Pierre Eskrich

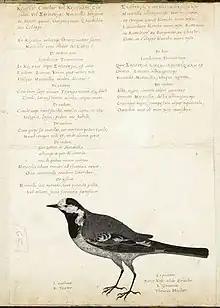
Illustration of a white wagtail for Benoit Textor

Eskrich was born in Paris, the son of a German goldsmith named Jacob Krug who came from Freiburg, Brisgau. The German surname Krug is spelled "Cruche" in the French form and literally means a jug which translates loosely to "Vase". In tax documents, he signed as Cruche and in artworks from 1566 to 1568 he signed as Petrus Eskircheus. Eskrich worked as an apprentice to Pierre Vallet, embroiderer for the Duke of Nevers. In 1573 he titled himself as embroiderer for François de Mandelot, the governor of Lyon. Verses from 1541 by Robert de Luz which play on Eskrich's alternate names of jug and vase suggest that Louis Giquel and Pierre Eskrich were seen as promising apprentice artists. Eskrich married Jeanne Berthet, daughter of a Protestant merchant in Lyon around 1548. He then called himself a painter and settled in Geneva in 1552 or 1554. The council of Geneva gave him an order to draw the city for Admiral de Coligny in 1564. He was also an illustrator for Calvinist literature. In 1561 he was involved in engraving the satirical Papistic World Map for Jean-Baptiste Trento. The map in sixteen pieces to cover a size of 1.34 x 1.7 m was finally produced in 1566, only five copies of which survive today. He was also producing wood engravings for use as frontispieces, ornaments and typography used in the works of Guillaume Rondelet, Balthazar Arnoullet, Jean Pillehotte, Berthelemy Honorat, and for the bookseller Guillaume Rouillé. Many of these woodblocks had the initials "PV" (Pierre Vase). Guillaume Rouillé published a natural history of plants in 1586 which made use of works by Eskrich. Eskrich also made studies of birds and plants with Jacques Daléchamps. Eskrich was also involved in a project to illustrate birds which was organized by Benoît Textor and his son Claude along with collaborations with Robert Constantin, Conrad Gessner, and Jean Tagaut.